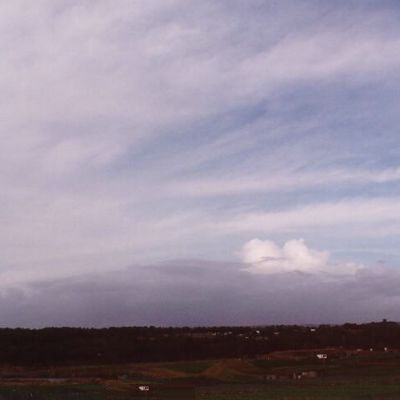
Cloud type: Stratocumulus (Sc)